Rhône-Alpes

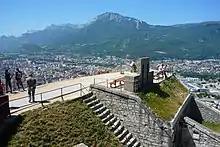
The Bastille, 264 m above Grenoble

Situated between Paris and the Côte d’Azur, on the border with both Switzerland and Italy, and offering access to two international airports (Lyon and Geneva), rail connections and a vast motorway network, the Rhône-Alpes region is at "the crossroads of Europe".